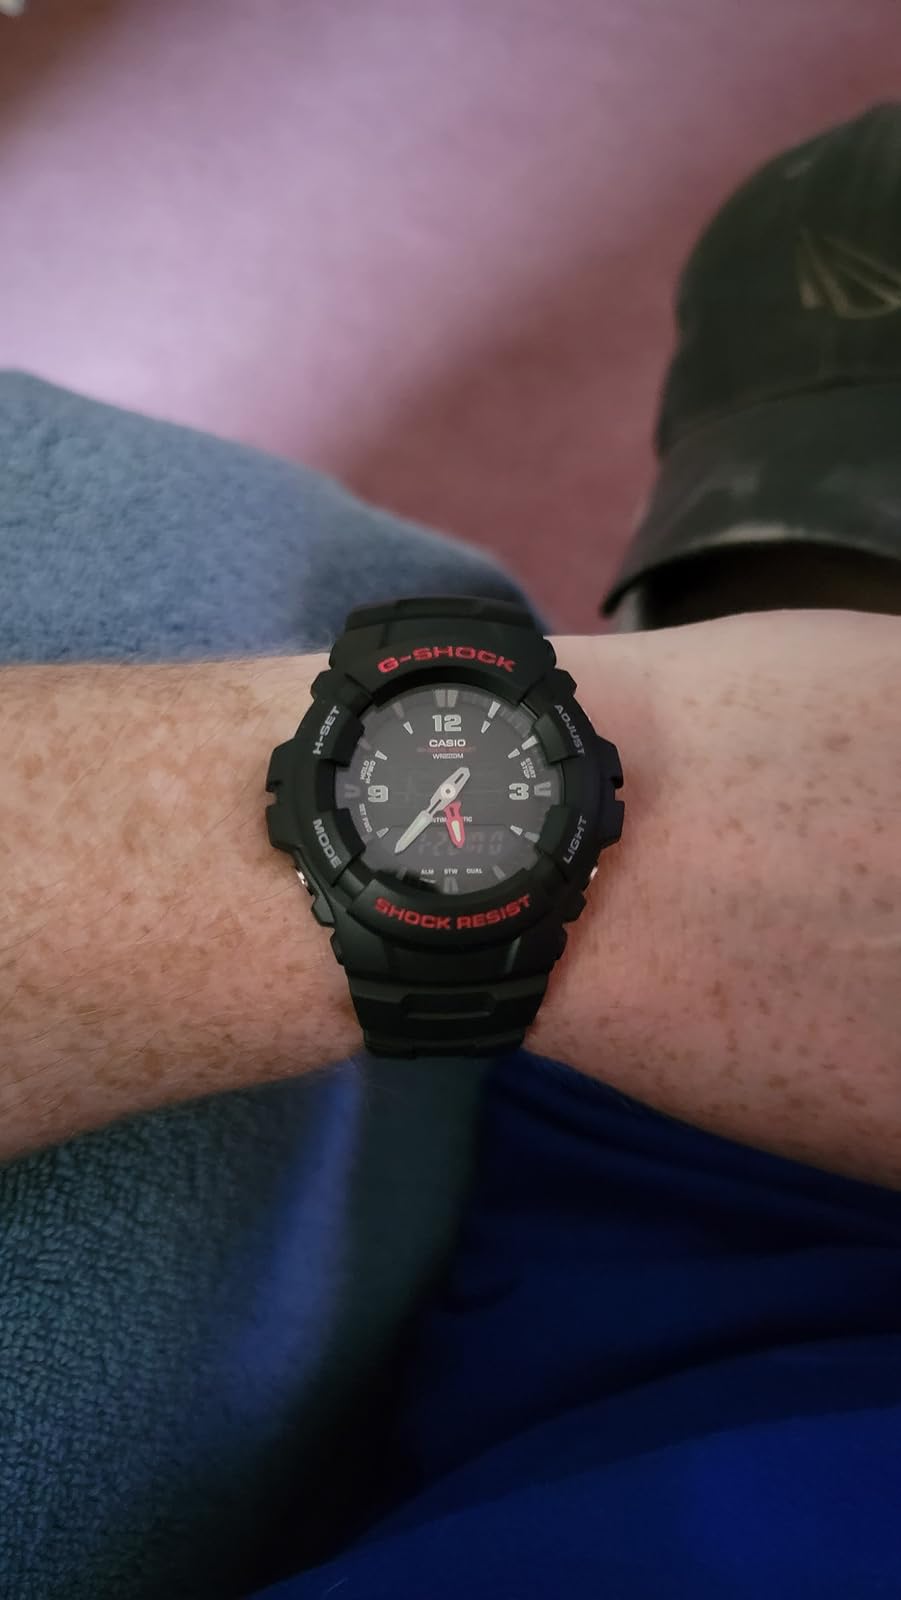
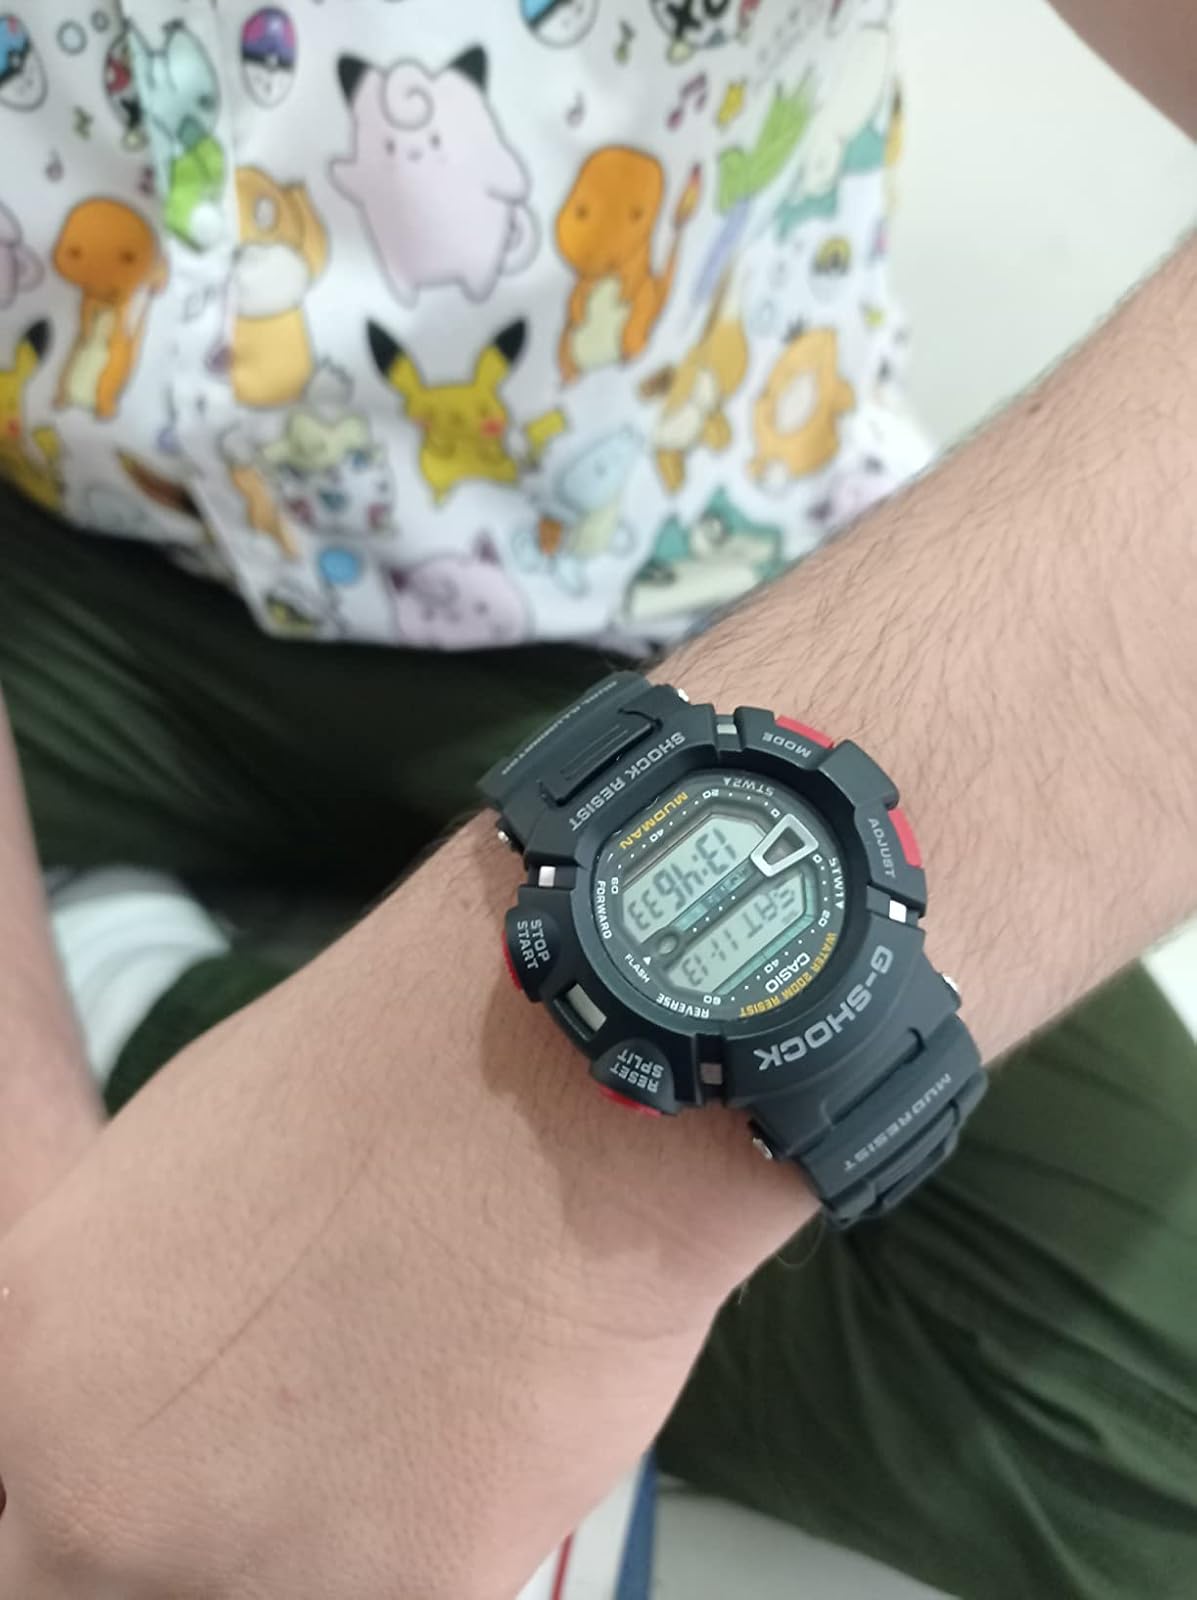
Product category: accessories_watch
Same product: no